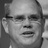
Emotion: happy